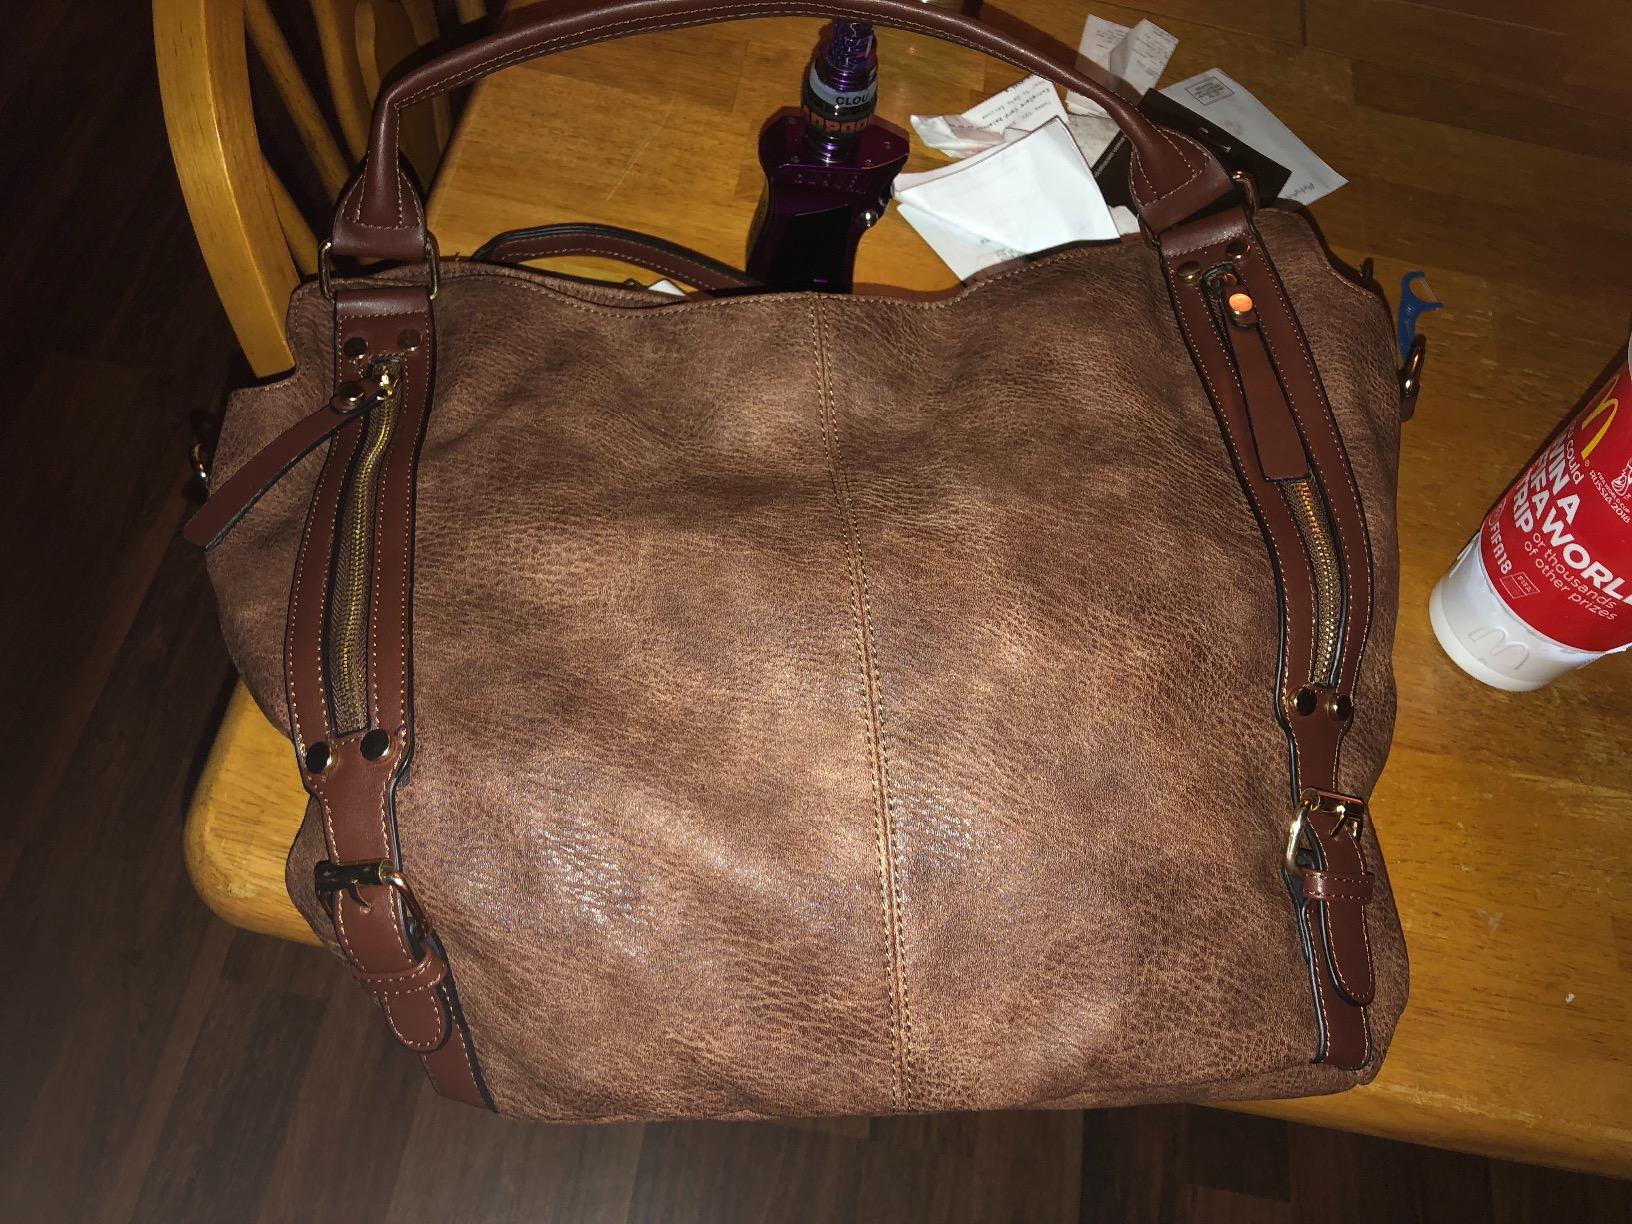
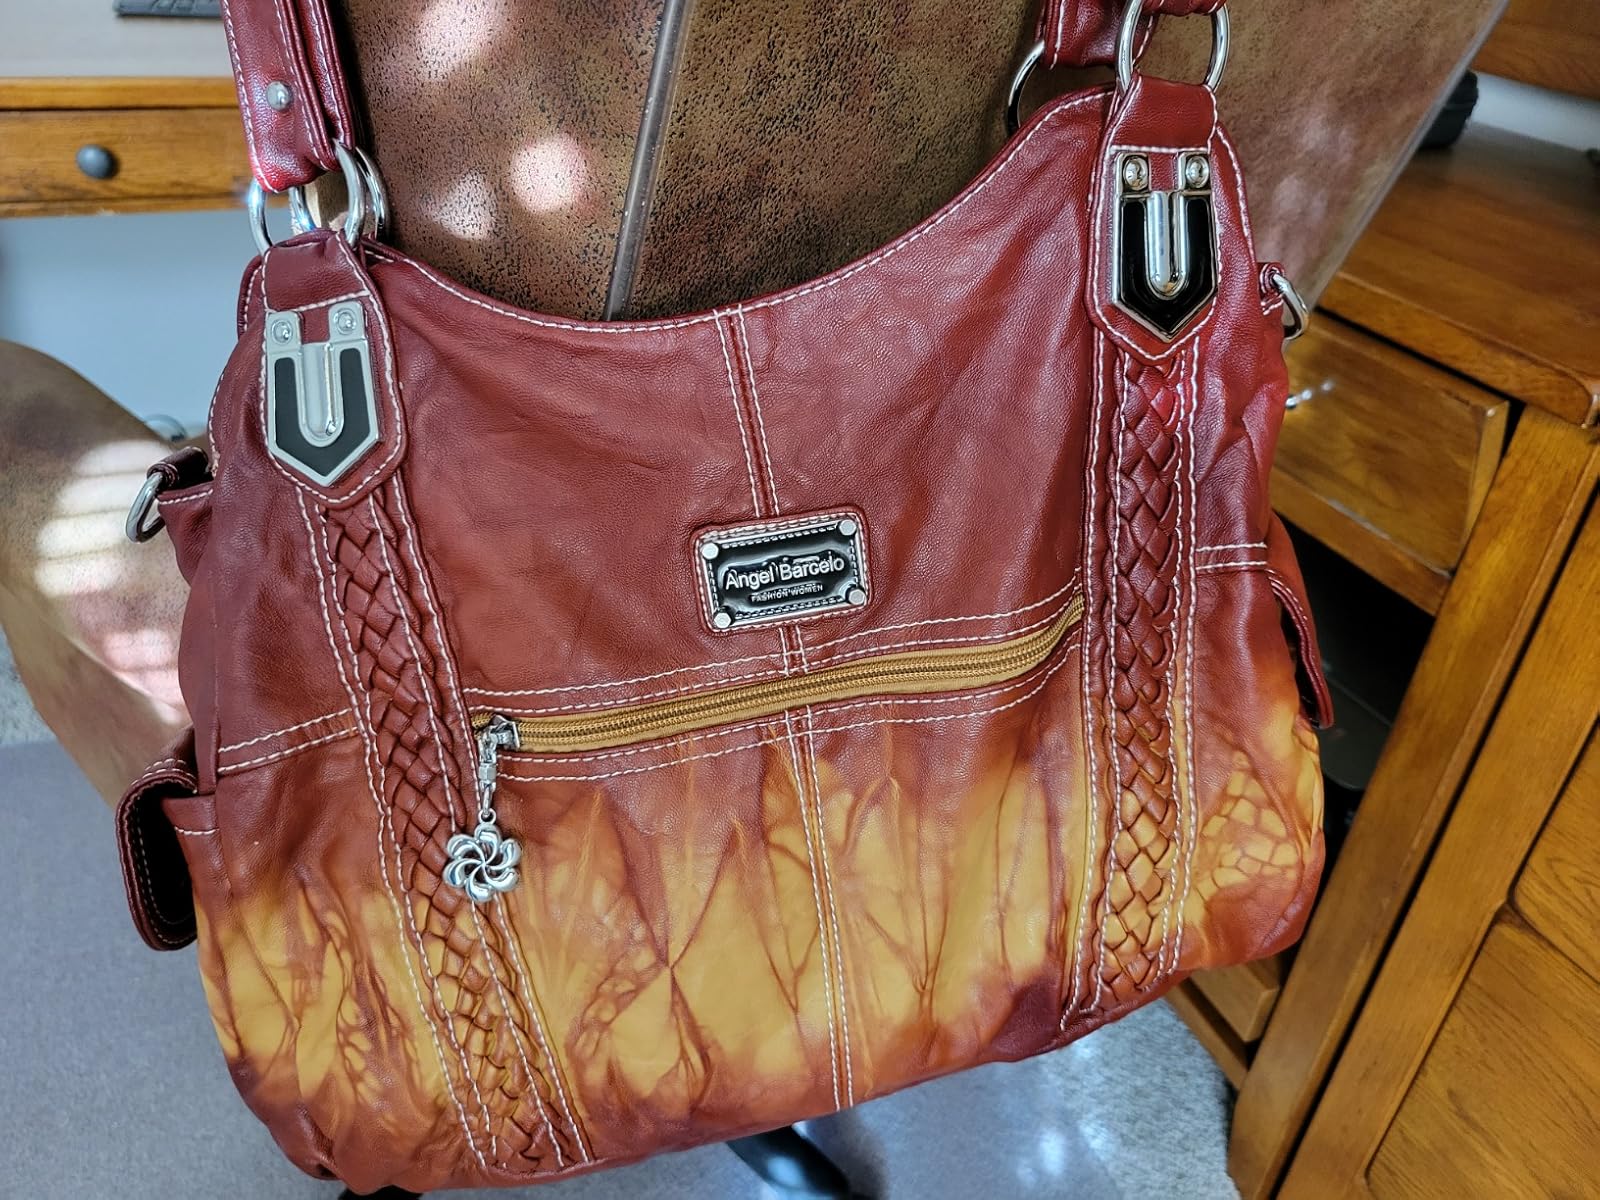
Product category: accessories_handbag
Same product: no